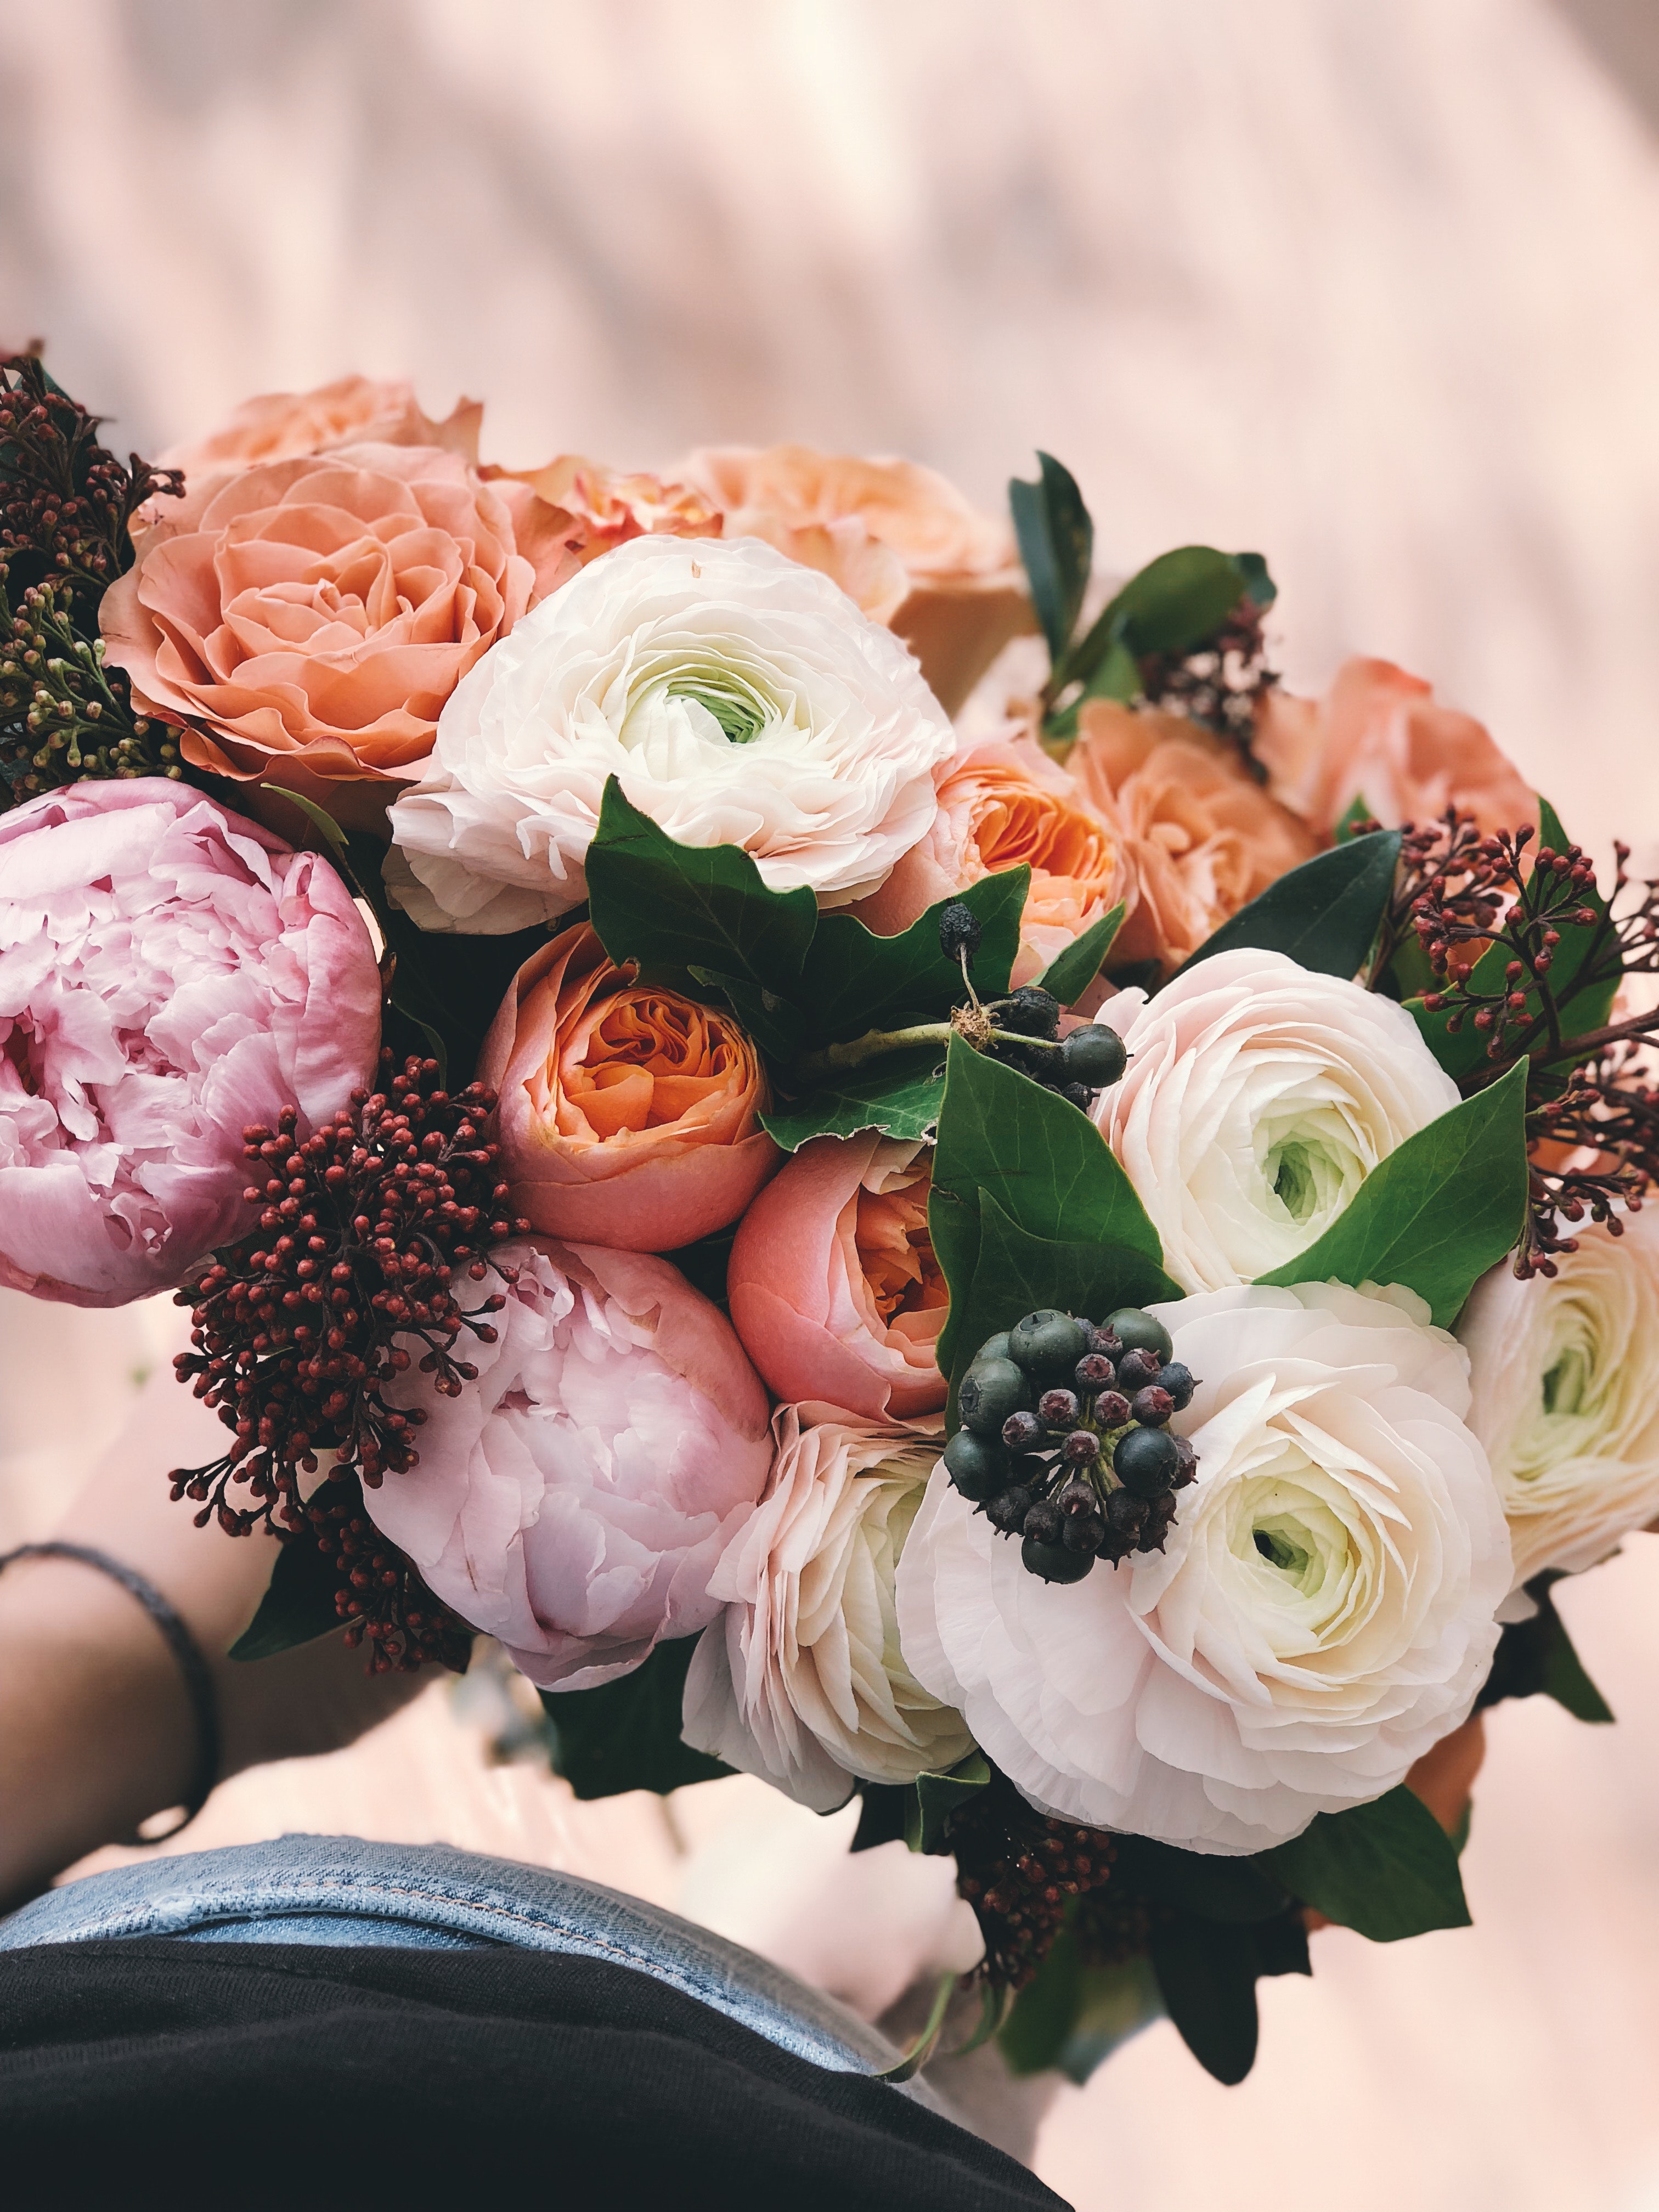
flower, bouquet, garden roses, flower arranging, pink, cut flowers, floristry, rose, plant, floral design, rose family, rosa centifolia, peony, petal, flowering plant, persian buttercup, floribunda, rose order, artificial flower, common peony, Chinese peony, peach, artwork